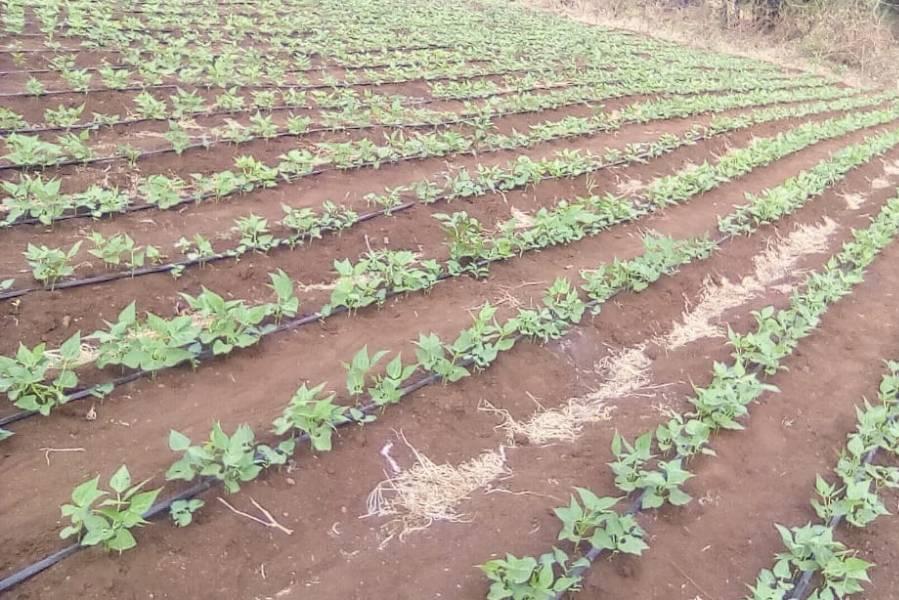
Mfumo wa umwagiliaji unaotumika katika mashamba makubwa unaotumia mipira mirefu ya maji, ambayo hulazwa katika miche iliyonyooka na kutobolewa katika matundu madogo, ambayo hudondosha maji kwa njia ya matone katika miche hiyo.